James Gang

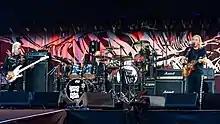
James Gang performing at the Taylor Hawkins tribute concert in September 2022

In April 2006 it was announced that the Walsh/Peters/Fox lineup of the group would be touring the United States later that summer, supported by keyboardist Bill Appleberry and backing vocalists Gia Ciambetti, Robbyn Kirmsse and Stacy Michelle. During this summer tour, the band appeared in August performing live on "The Howard Stern Show" on Sirius Satellite Radio.